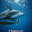
Label: dolphin